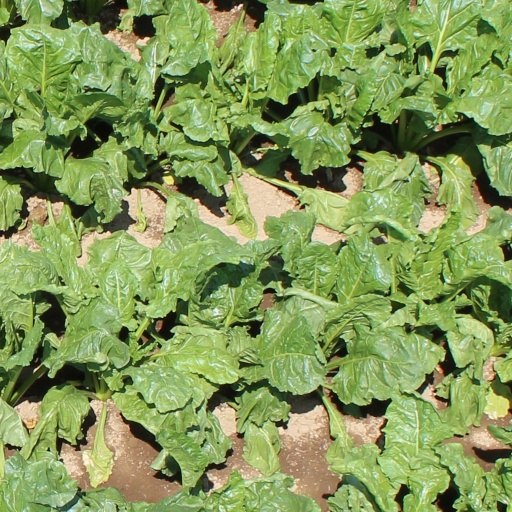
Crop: sugar beet